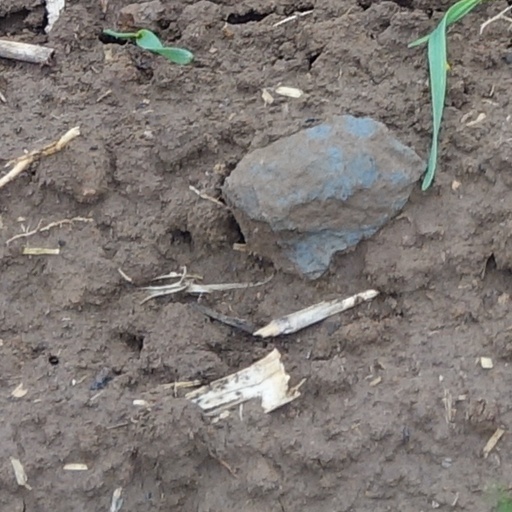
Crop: wheat